Mick Murphy (guitarist)

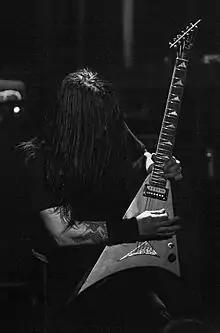
Murphy performing in 2014

During the remainder of 2007, My Ruin took a long break and postponed the release of "Throat Full of Heart" to allow Tairrie to fully recover.